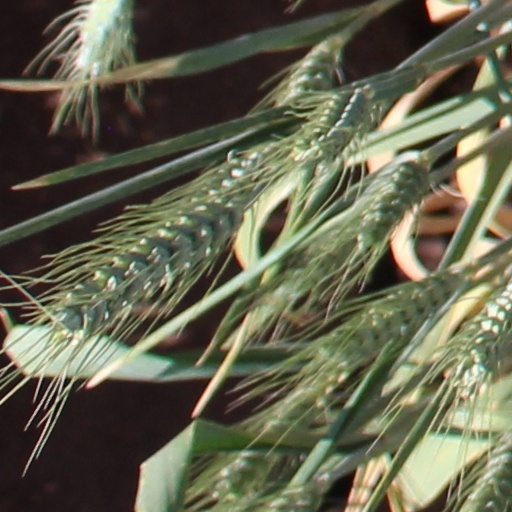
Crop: wheat